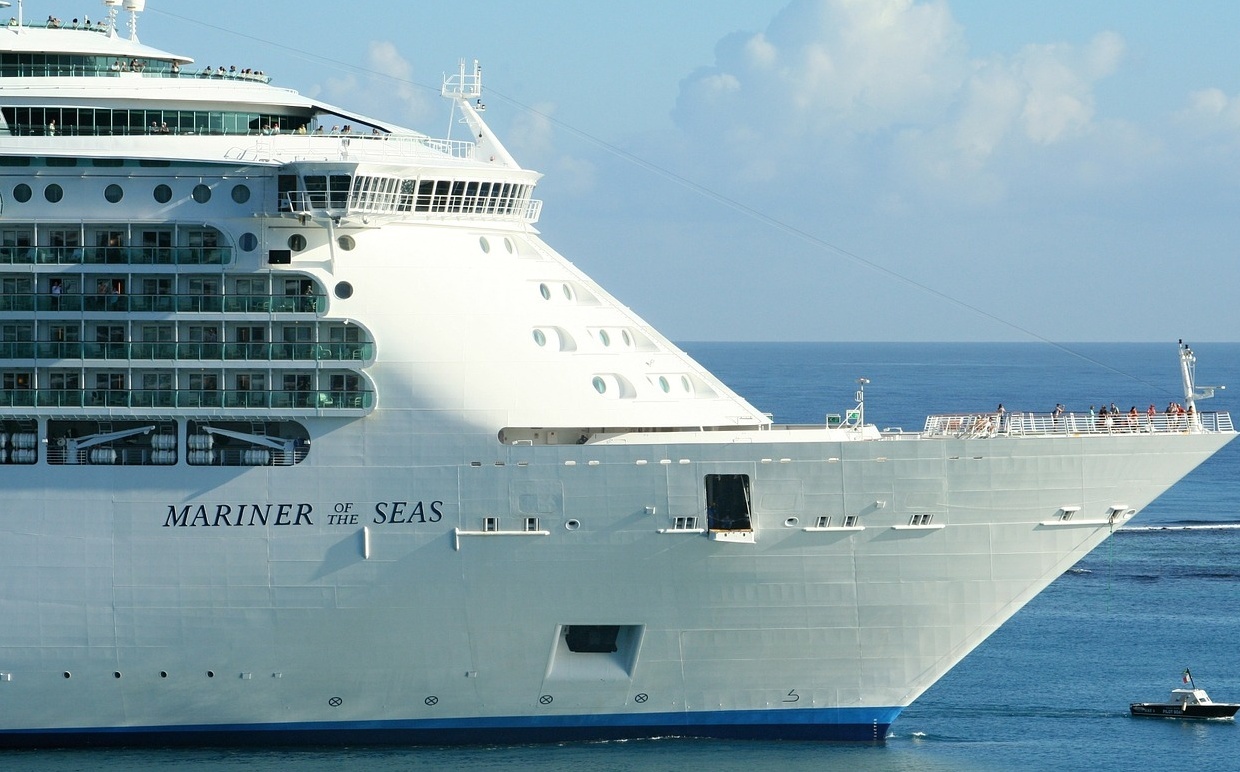
Vehicle type: Ships